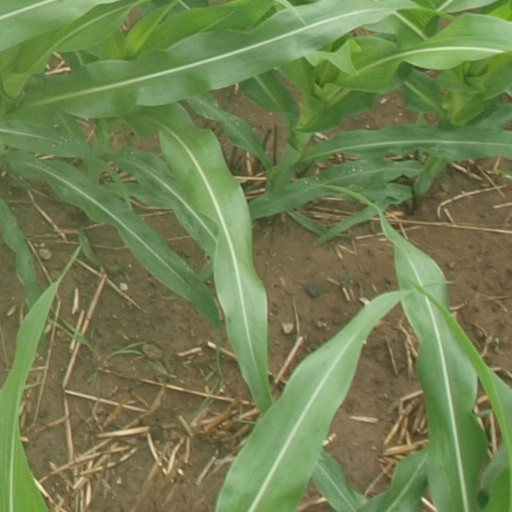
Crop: maize; corn